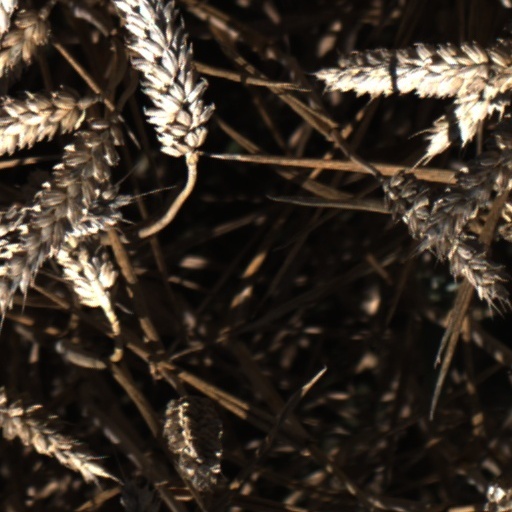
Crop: wheat